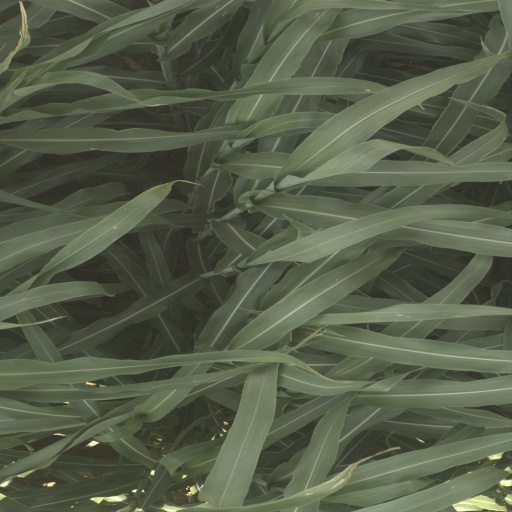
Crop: sorghum